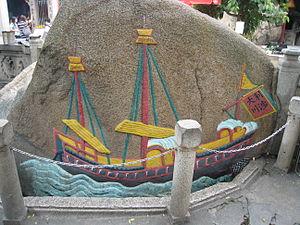
Le temple d'A-Ma, qui est situé à l'entrée du port intérieur, au milieu du versant Ouest de la colline de la Barra, existait déjà avant la création de la ville de Macao. On suppose que ce temple a été construit par des pêcheurs chinois résidents à Macao au XVᵉ siècle afin d'honorer et d'adorer la déesse Mazu, aussi appelée « A-Ma », ou « Tin Hau ». Cette divinité de la religion traditionnelle chinoise et du taoïsme est très vénérée à Taïwan, dans le sud de la Chine continentale et dans différentes parties de l'Asie du Sud-Est et est considérée comme la protectrices des pêcheurs et des marins. On pense que les premiers Portugais ont débarqué à Macao, probablement au cours de l'année 1554 ou 1557, à l'entrée du port intérieur, également appelé par les pêcheurs chinois « baie d'A-Ma ». Selon des légendes du XVIᵉ siècle, le nom de la ville dérive précisément du mot cantonais A-Ma-Gau, qui signifie littéralement « baie d'A-Ma ».